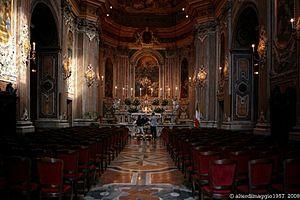
L'église de la Nunziatella, ou officiellement: église de la Santissima Annunziata, est une église du cœur historique de Naples. C'est l'une des plus représentatives du baroque napolitain. Elle se trouve dans le quartier de San Ferdinando et elle est contiguë à l'école militaire à qui elle a donné son nom. L'église est nommée ainsi pour la distinguer de la Sainte-Annonciation-Majeure.